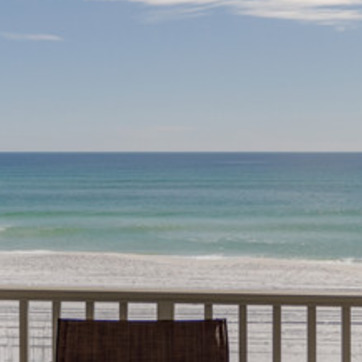
Material: water